Diocese of York

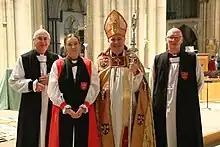
Bishops of the Diocese of York in 2022, L to R: Ferguson, Sanderson, Cottrell, and Thomson

David James, retired bishop of Bradford and Martin Wallace, retired bishop suffragan of Selby, live in Beverley and Bridlington respectively, but there is no evidence that either has been licensed as an honorary assistant bishop.